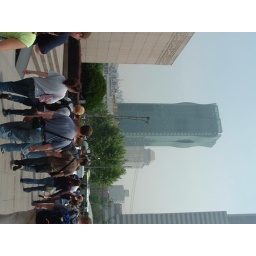
office building in downtown shanghi